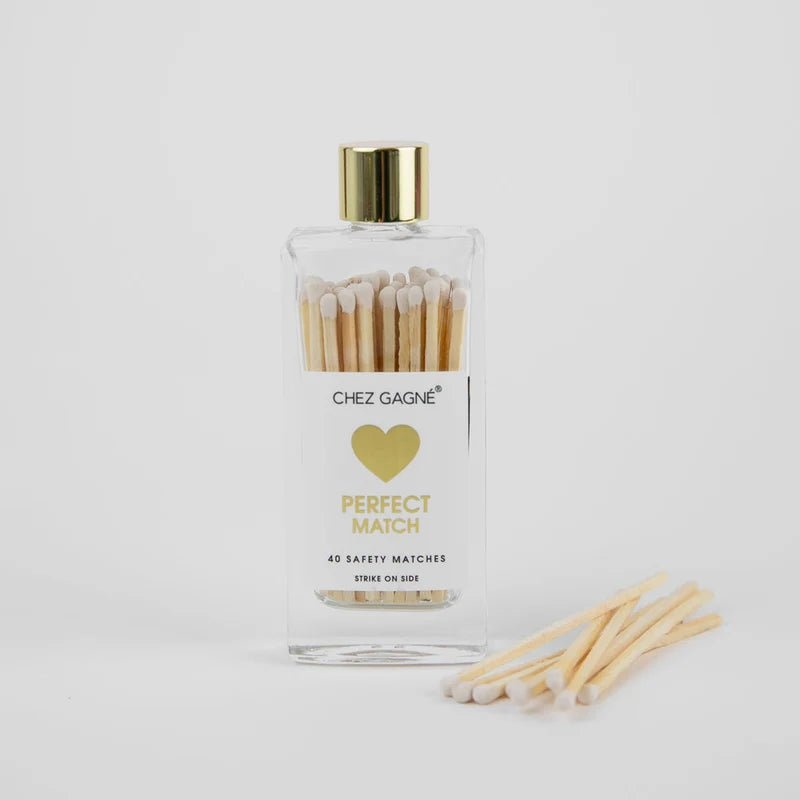
Perfect Match - Glass Bottle Safety Matches
Meet your new fire-starting BFFs. Nestled in chic glass perfume bottles these matches are here to turn heads and light fires. Each bottle holds 40 matches, perfect for elevating any bathroom, living room, or wherever you need a spark. Whether you’re tackling a shitstorm or just need to set the mood, our Glass Bottle Matches are here to bring the heat.
Brand: Chez Gagné
Category: Hardware > Tools > Lighters & Matches > Safety Matches